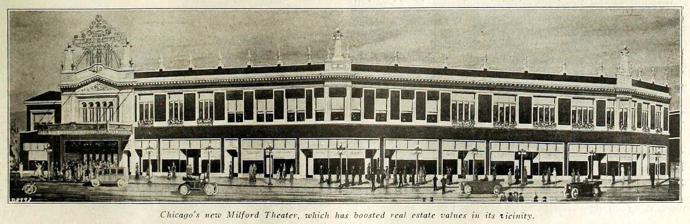
Building: Milford Theatre (Chicago)
Country: United States of America
Year built: 1917
Milford Theatre, 1917 The Milford Theatre was a movie palace located at 3311 N. Pulaski Road (originally Crawford Avenue), in the Avondale neighborhood of Chicago . Constructed in 1917, like the Portage Theater, it was designed by Henry L. Newhouse and opened for the Ascher Brothers circuit. The theatre had 1,150 seats, no balcony and a single screen. Because of the area's large Polish population , a significant share of the screenings were Polish films , drawing even street photographer Vivian Maier . [ failed verification ] When not screening Polish films, the Milford showed Hollywood productions at extremely low ticket prices, charging only 60 cents for admission deep into the 1970s. On February 27, 1981, famed Polish singer and guitarist Krzysztof Klenczon was seriously injured by a drunk driver in Chicago, en route from the Milford Ballroom that was part of the complex. Klenczon died on April 7 at St. Joseph's Hospital in Chicago, and was buried July 25, 1981, in his family's plot in Szczytno , Poland . The theater remained open until 1990, and was demolished four years later after a fire. References ^ "At Milford Theatre, Arlene Wolff croons standards while sharing amazing journey" . Pocono Record . Stroudsburg, Pennsylvania . ^ "Vivian Maier" . www.vivianmaier.com . ^ "Clayton, the last theater standing in southern Delaware" . The News Journal . Wilmington, Delaware . 41°56′29″N 87°43′38″W / 41.9413°N 87.7271°W / 41.9413; -87.7271 v t e Movie theaters in Chicago Open Davis Music Box Patio Portage Defunct Academy of Music Granada Milford Paradise RKO Grand Tivoli United Artists Repurposed Chicago Copernicus Nederlander